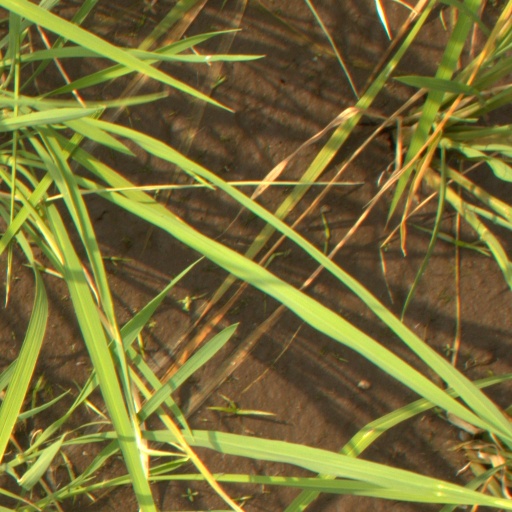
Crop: rice